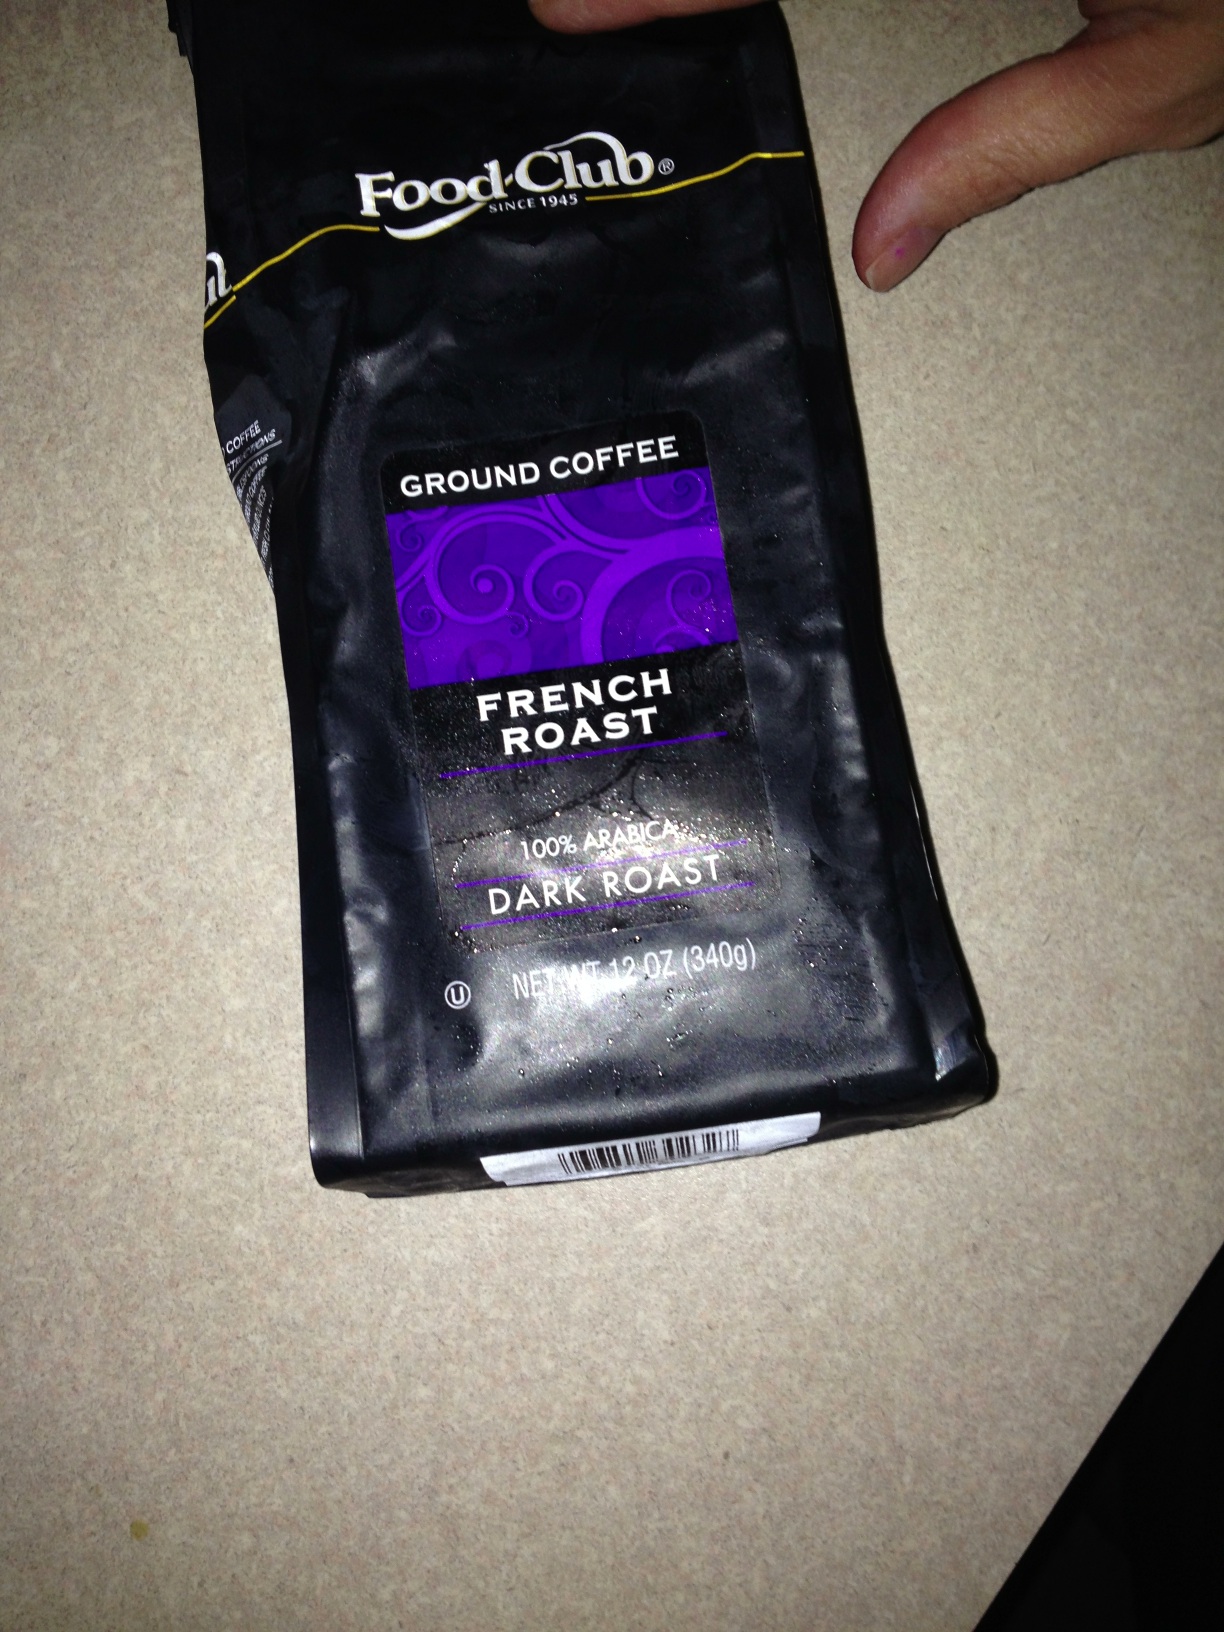Question: What type of coffee is this?
Answer: french roast